Katherine Griffith

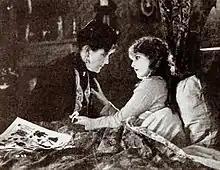
Katherine Griffith and Mary Pickford in "Pollyanna" (1920)

Griffith had a career in vaudeville and the musical theatre before moving into film work. Described as a "large, commanding woman", she appeared in dozens of silent films, including "Tess of the D'Urbervilles" (1913), "The Gray Nun of Belgium" (1915), "The Greater Power" (1916), "Murdered by Mistake" (1916), "A Little Princess" (1917) with Mary Pickford, "In Judgment Of" (1918), "A Yankee Princess" (1919) with Bessie Love, "The Woman Thou Gavest Me" (1919), "The Spite Bride" (1919) with Olive Thomas, "The Woman Next Door" (1919), "Pollyanna" (1920), again with Mary Pickford, "Huckleberry Finn" (1920), with her son Gordon Griffith as Tom Sawyer, "Mid-Channel" (1920), and "They Shall Pay" (1921).